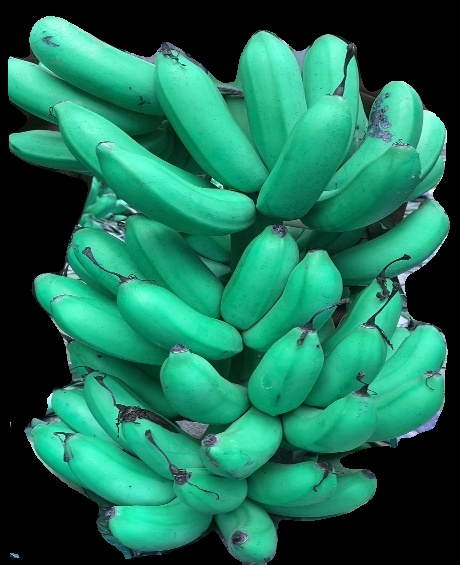
Variety: rasbale
Grade: grade1